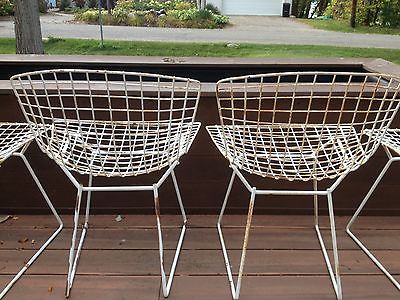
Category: chair